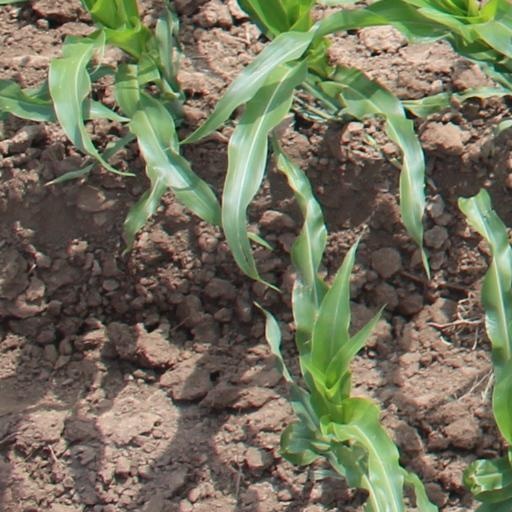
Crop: maize; corn